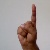
The image shows a hand gesture representing the letter 'D' in Indian Sign Language.